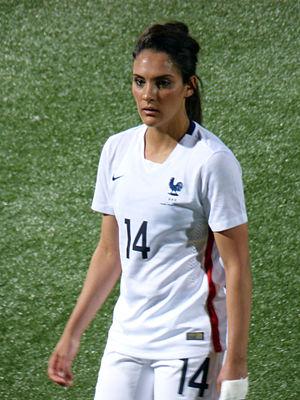
Louisa Necib, épouse Cadamuro, née le 23 janvier 1987 à Marseille, est une footballeuse internationale française évoluant au poste de milieu de terrain.